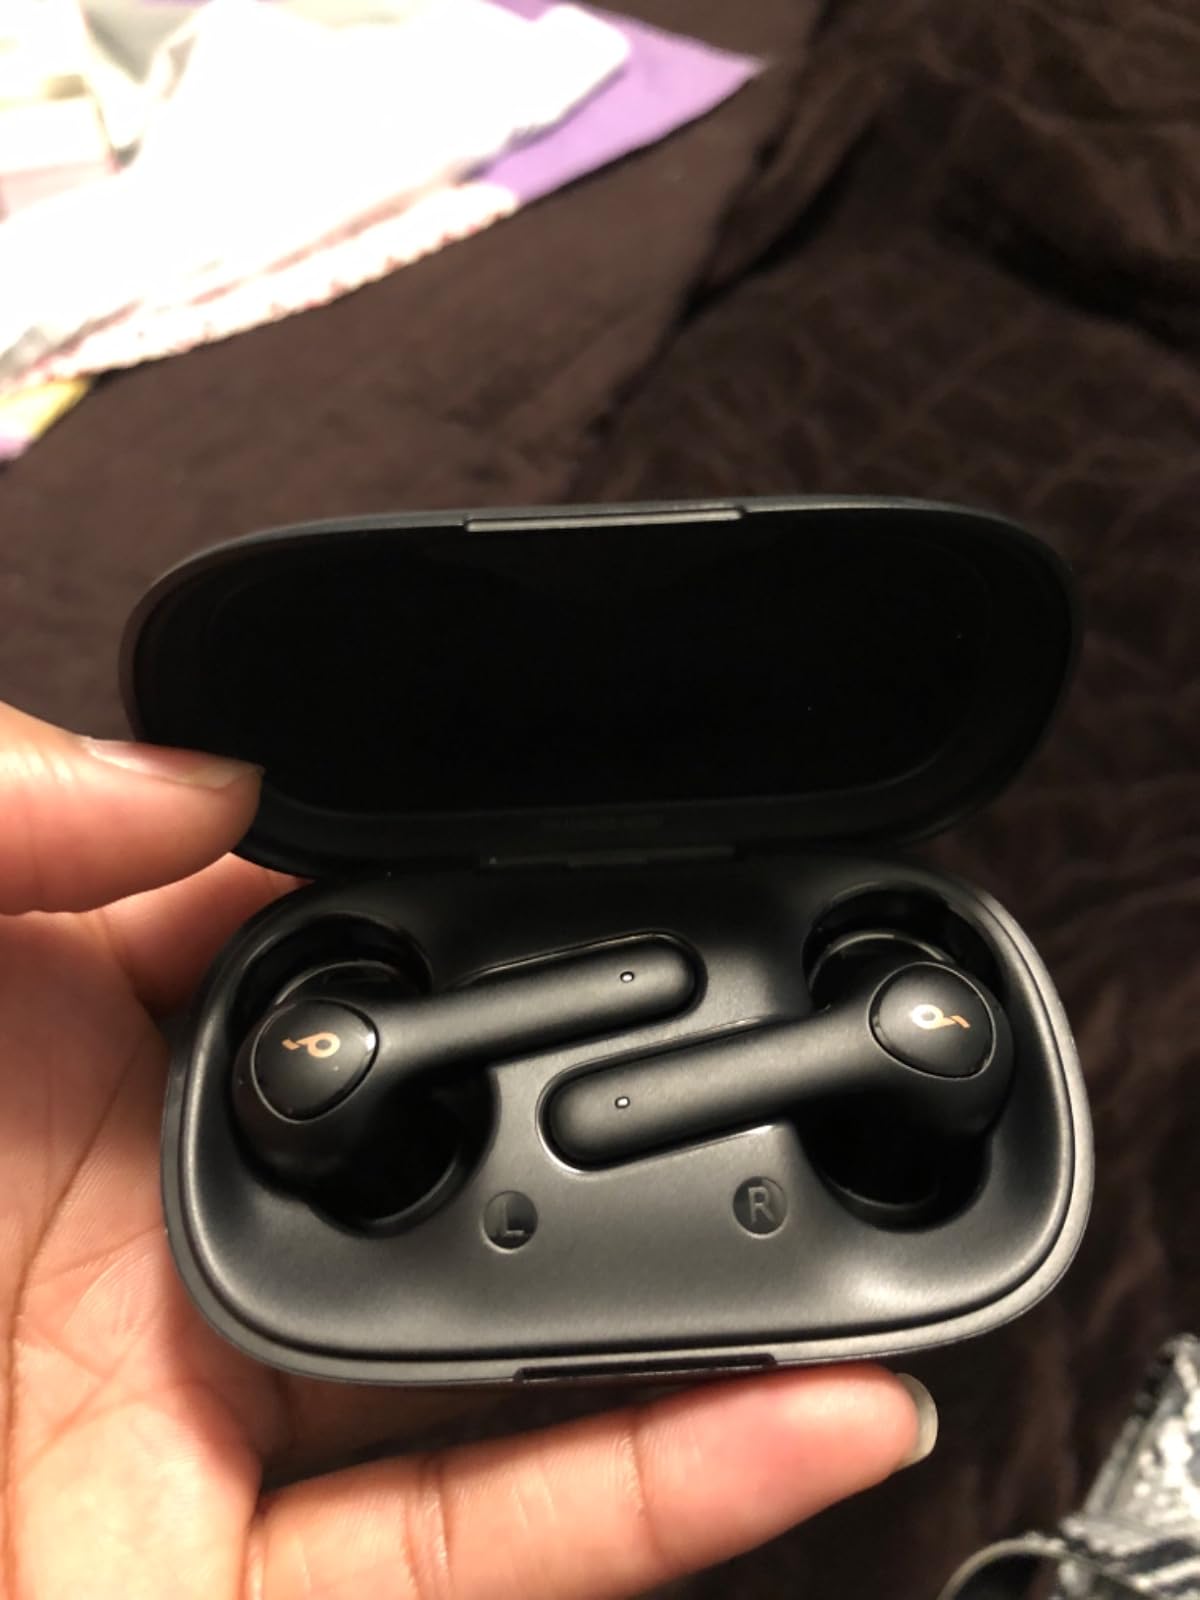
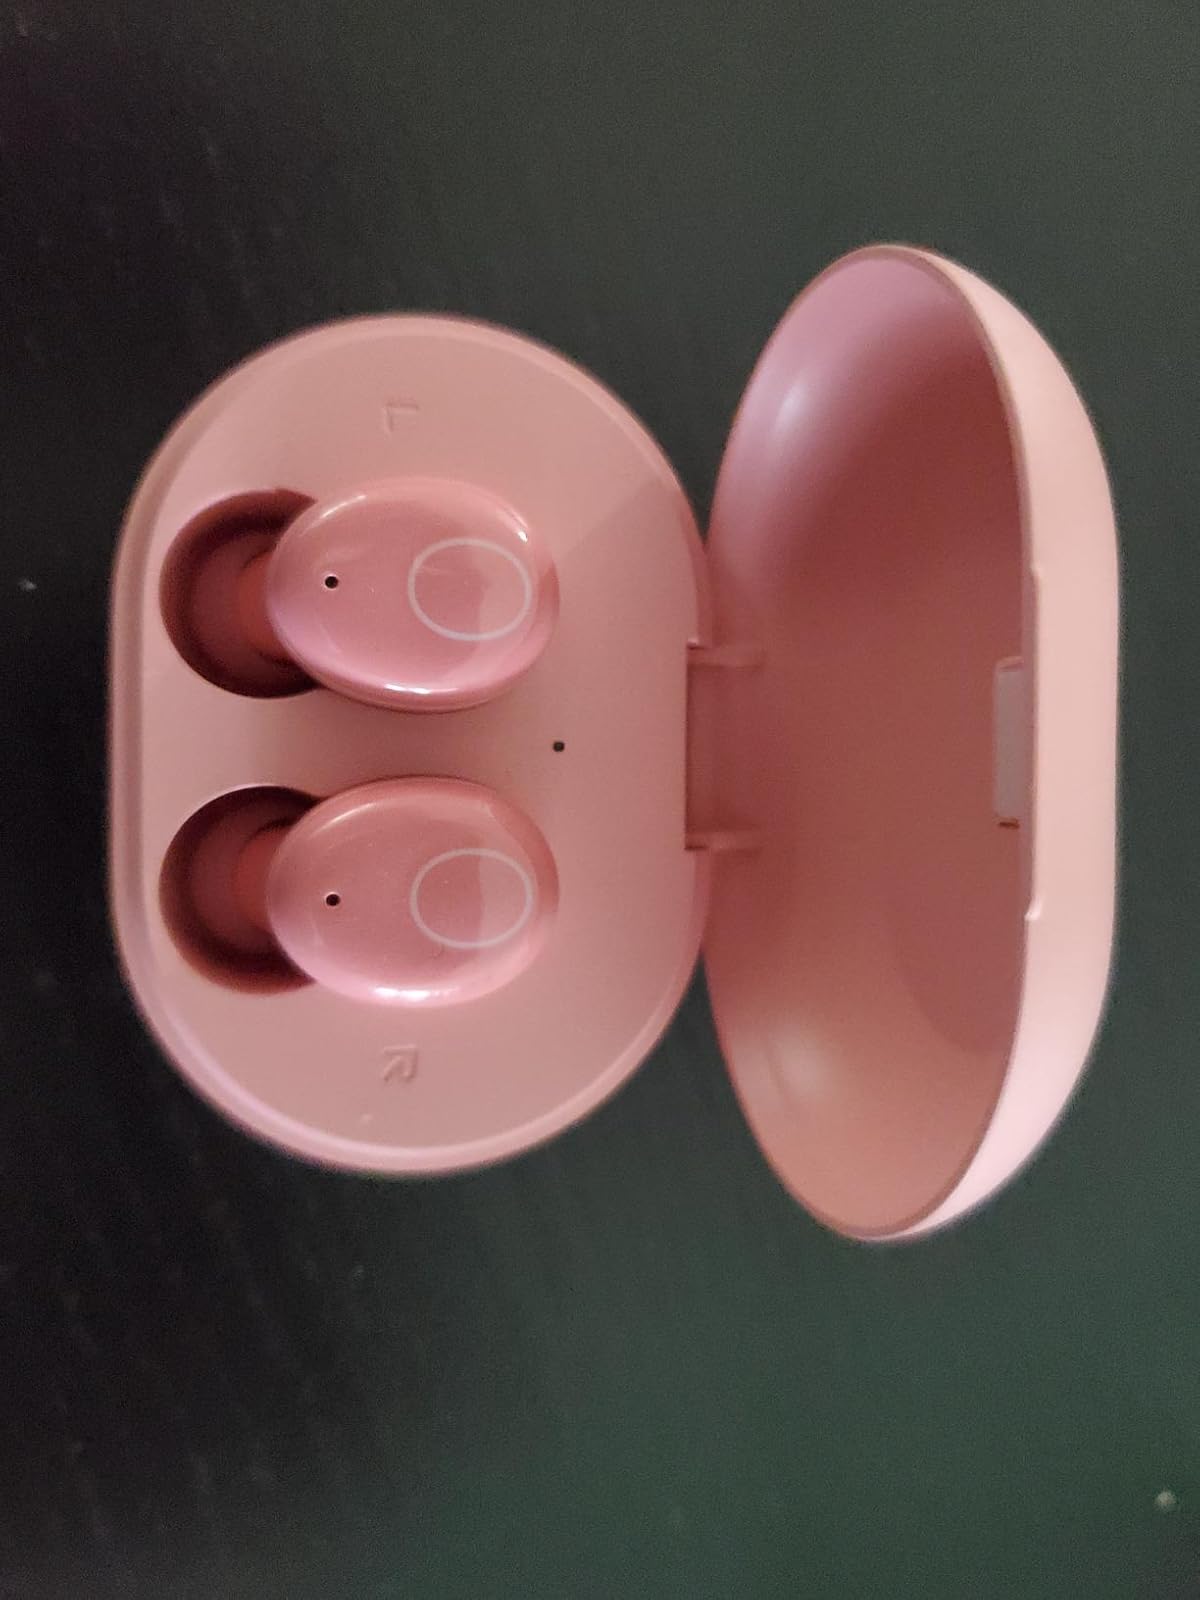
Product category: earbuds
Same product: no